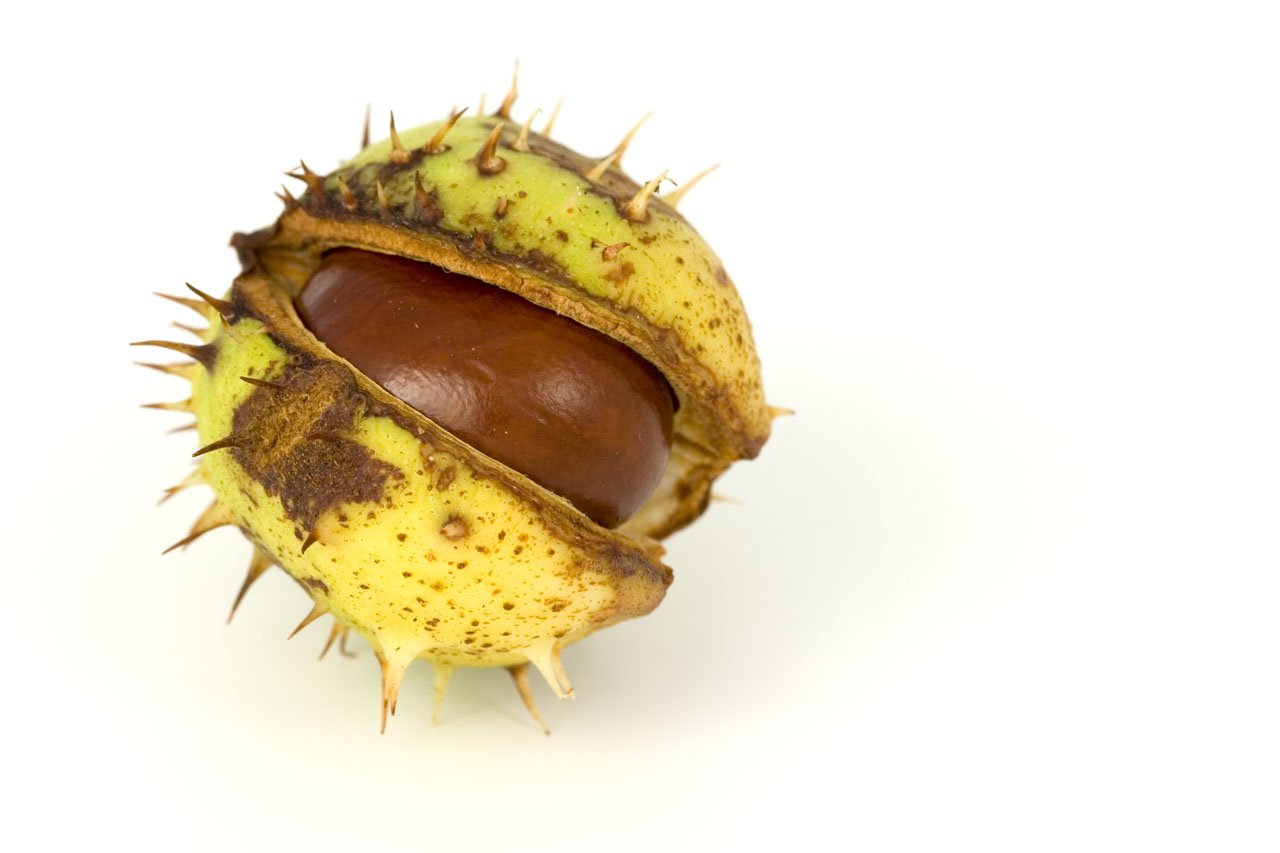
plant, white, fruit, fall, food, produce, autumn, season, coconut, background, single, chestnut, flowering plant, conker, land plant, nuts seeds